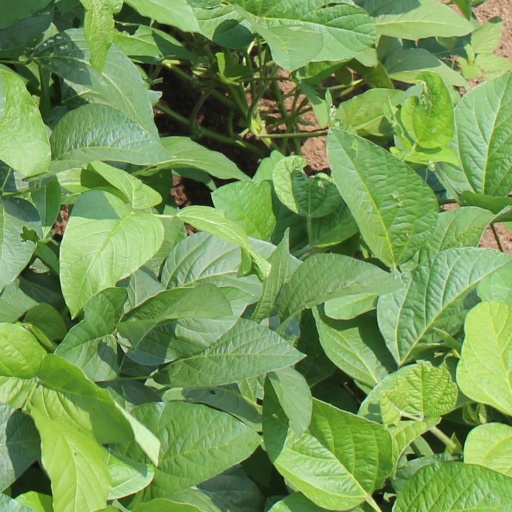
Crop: soybean